List of Billboard Hot 100 number ones of 2017

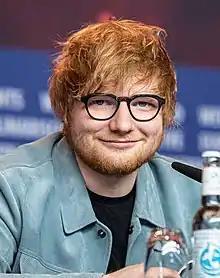
Ed Sheeran ("pictured") scored two number-one singles with "Shape of You" and "Perfect". The former became the number-one song on the "Billboard" Year-End Hot 100 of 2017.

The "Billboard" Hot 100 is a chart that ranks the best-performing songs in the United States. Its data, published by "Billboard" magazine and compiled by Nielsen SoundScan, is based collectively on each song's weekly physical and digital sales, as well as the amount of airplay received on American radio stations and streaming on online digital music outlets.